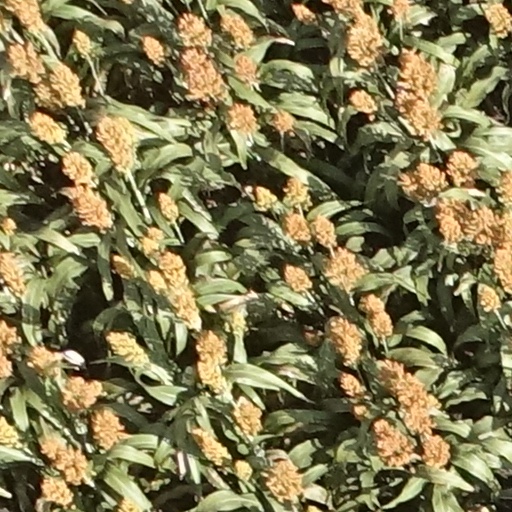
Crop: sorghum